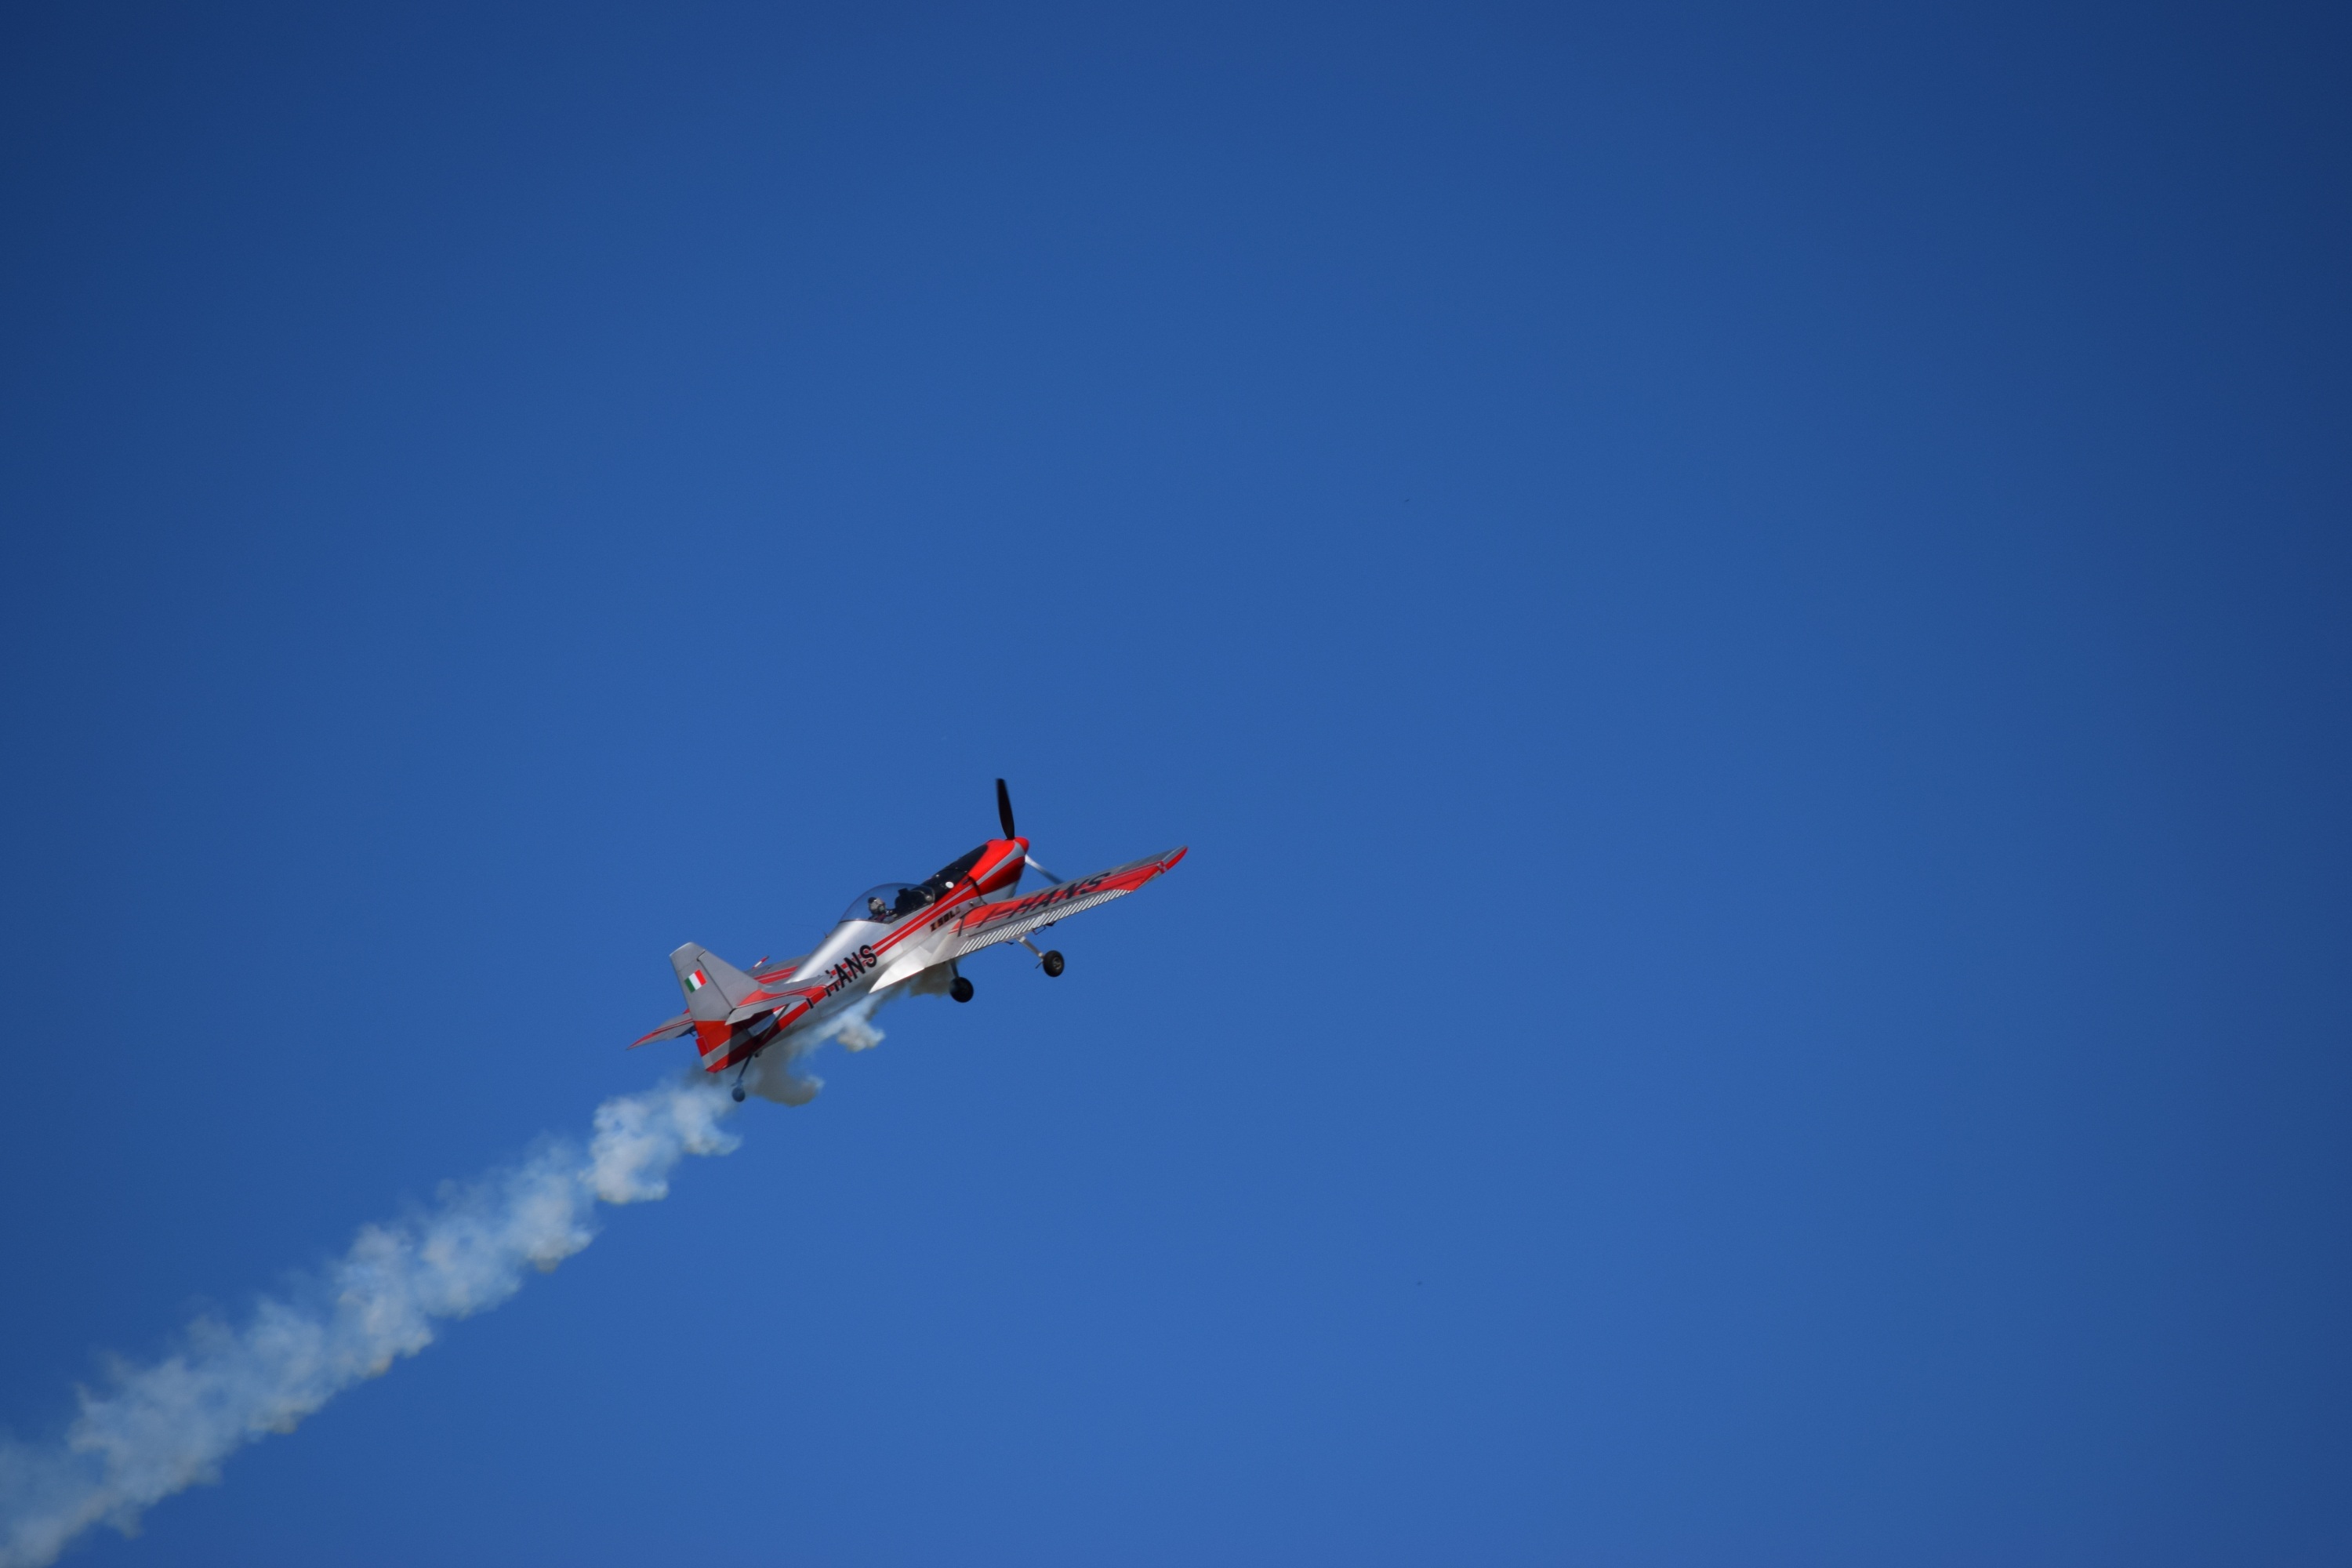
wing, sky, air, fly, wake, airplane, plane, aircraft, airline, aviation, flight, blue, danger, evolution, acrobatic, air show, air force, stunt plane, aerobatics, air travel, atmosphere of earth, general aviation